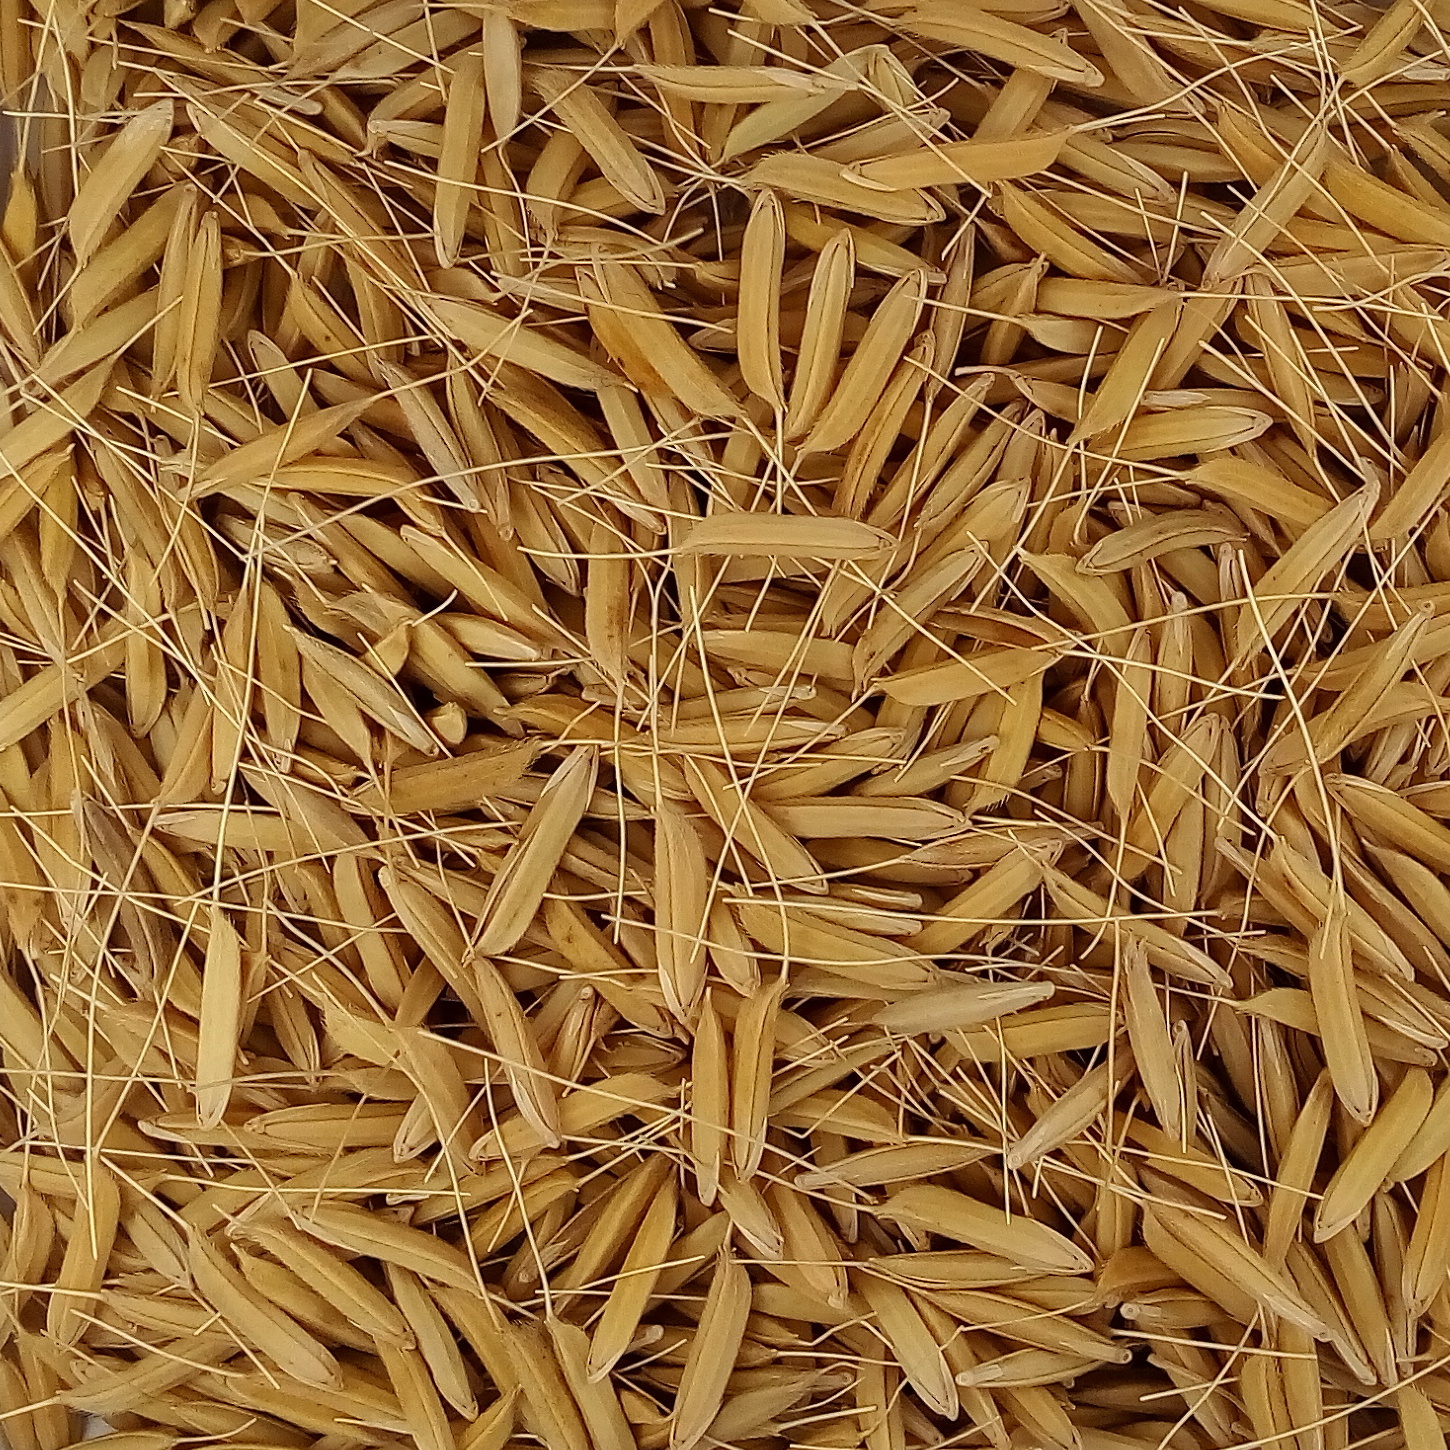
Rice seed variety: 1637